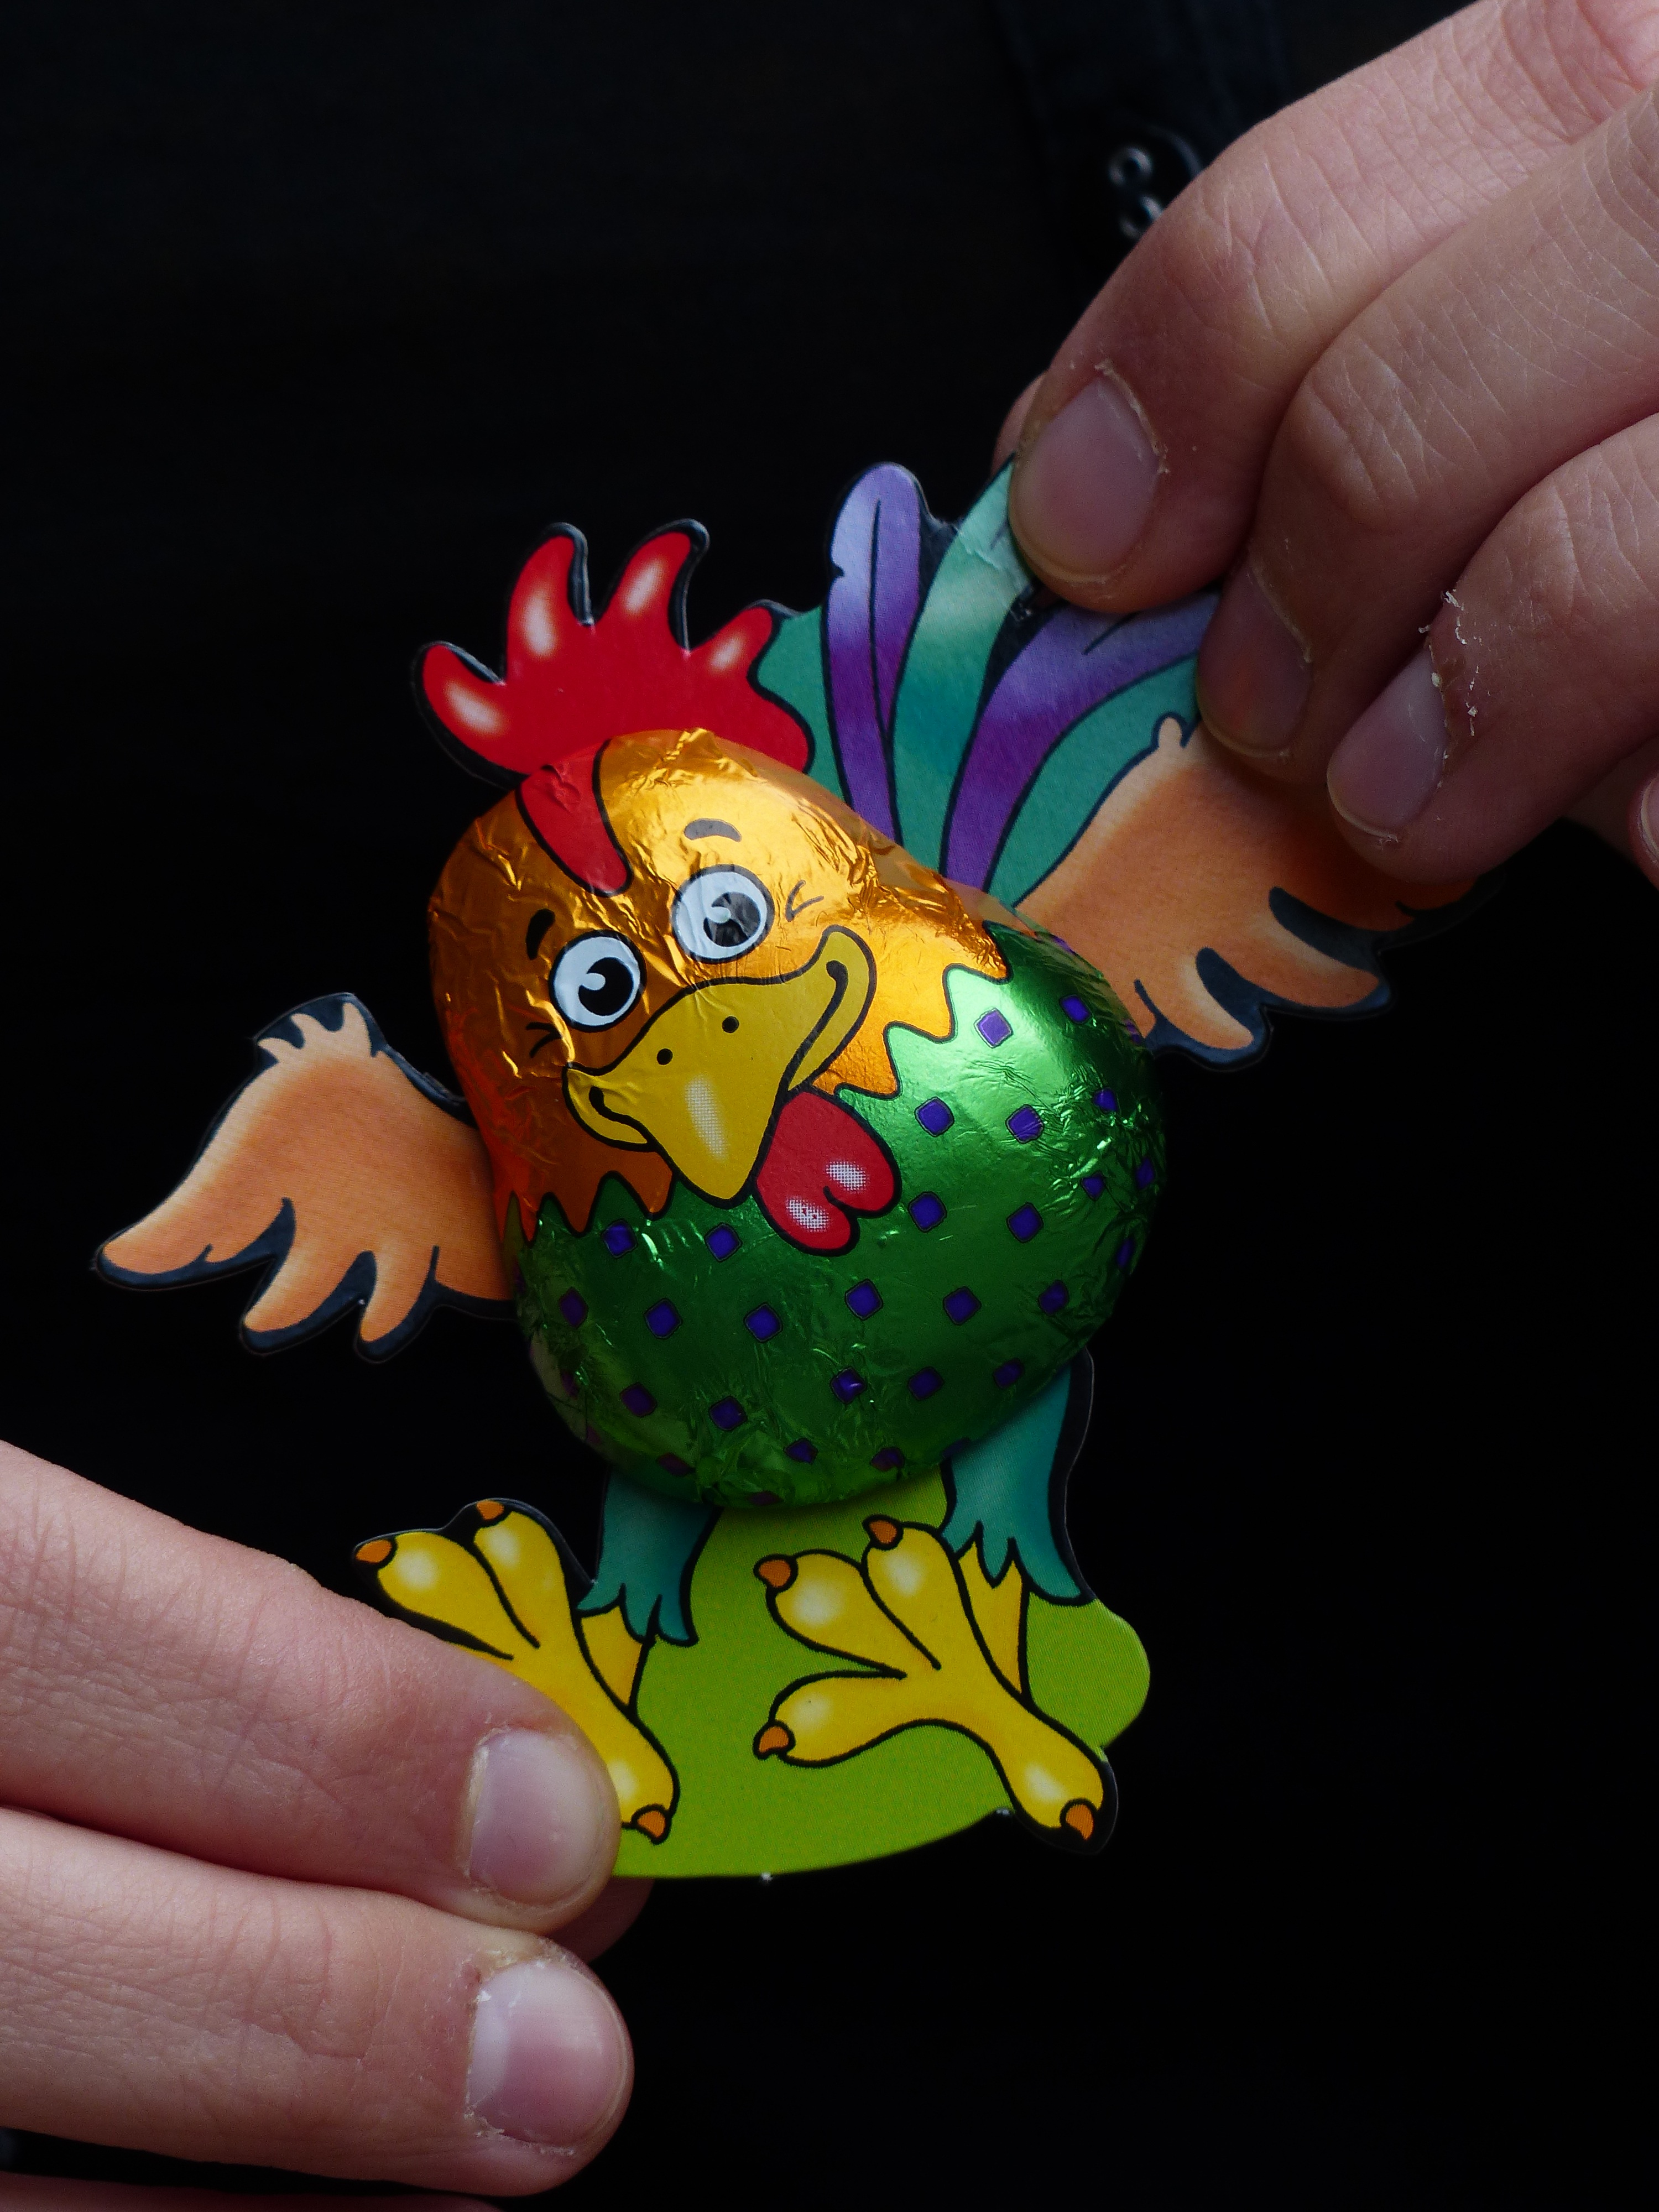
bird, colorful, chocolate, toy, chicken, hen, cheerful, illustration, funny, hahn, cartoon